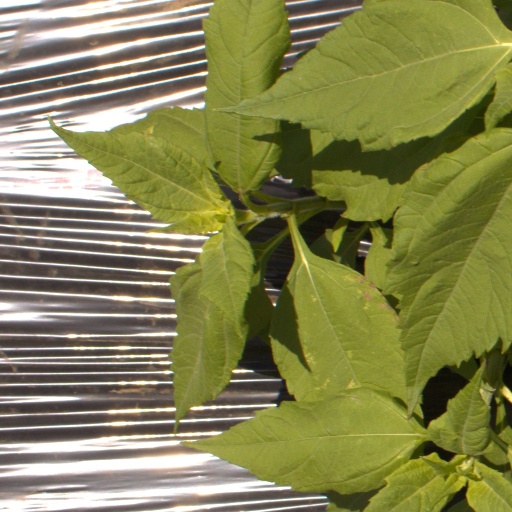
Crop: Jerusalem artichoke